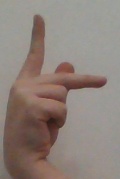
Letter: dha